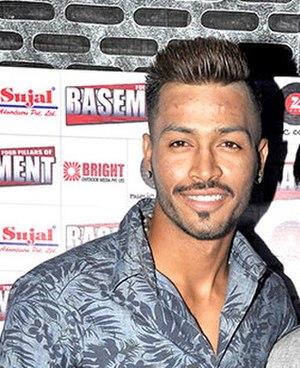
Hardik Himanshu Pandya est un joueur international de cricket indien qui joue pour Baroda en cricket domestique et pour lesIndiens de Mumbai dans l'Indian Premier League. Il est un joueur polyvalent, qui est un batteur et frappeur droitier.